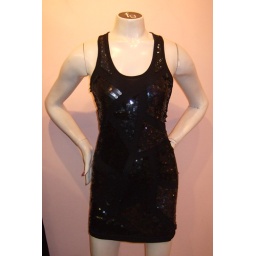
DREAMS by Isabelle Kristensen black sequin dress